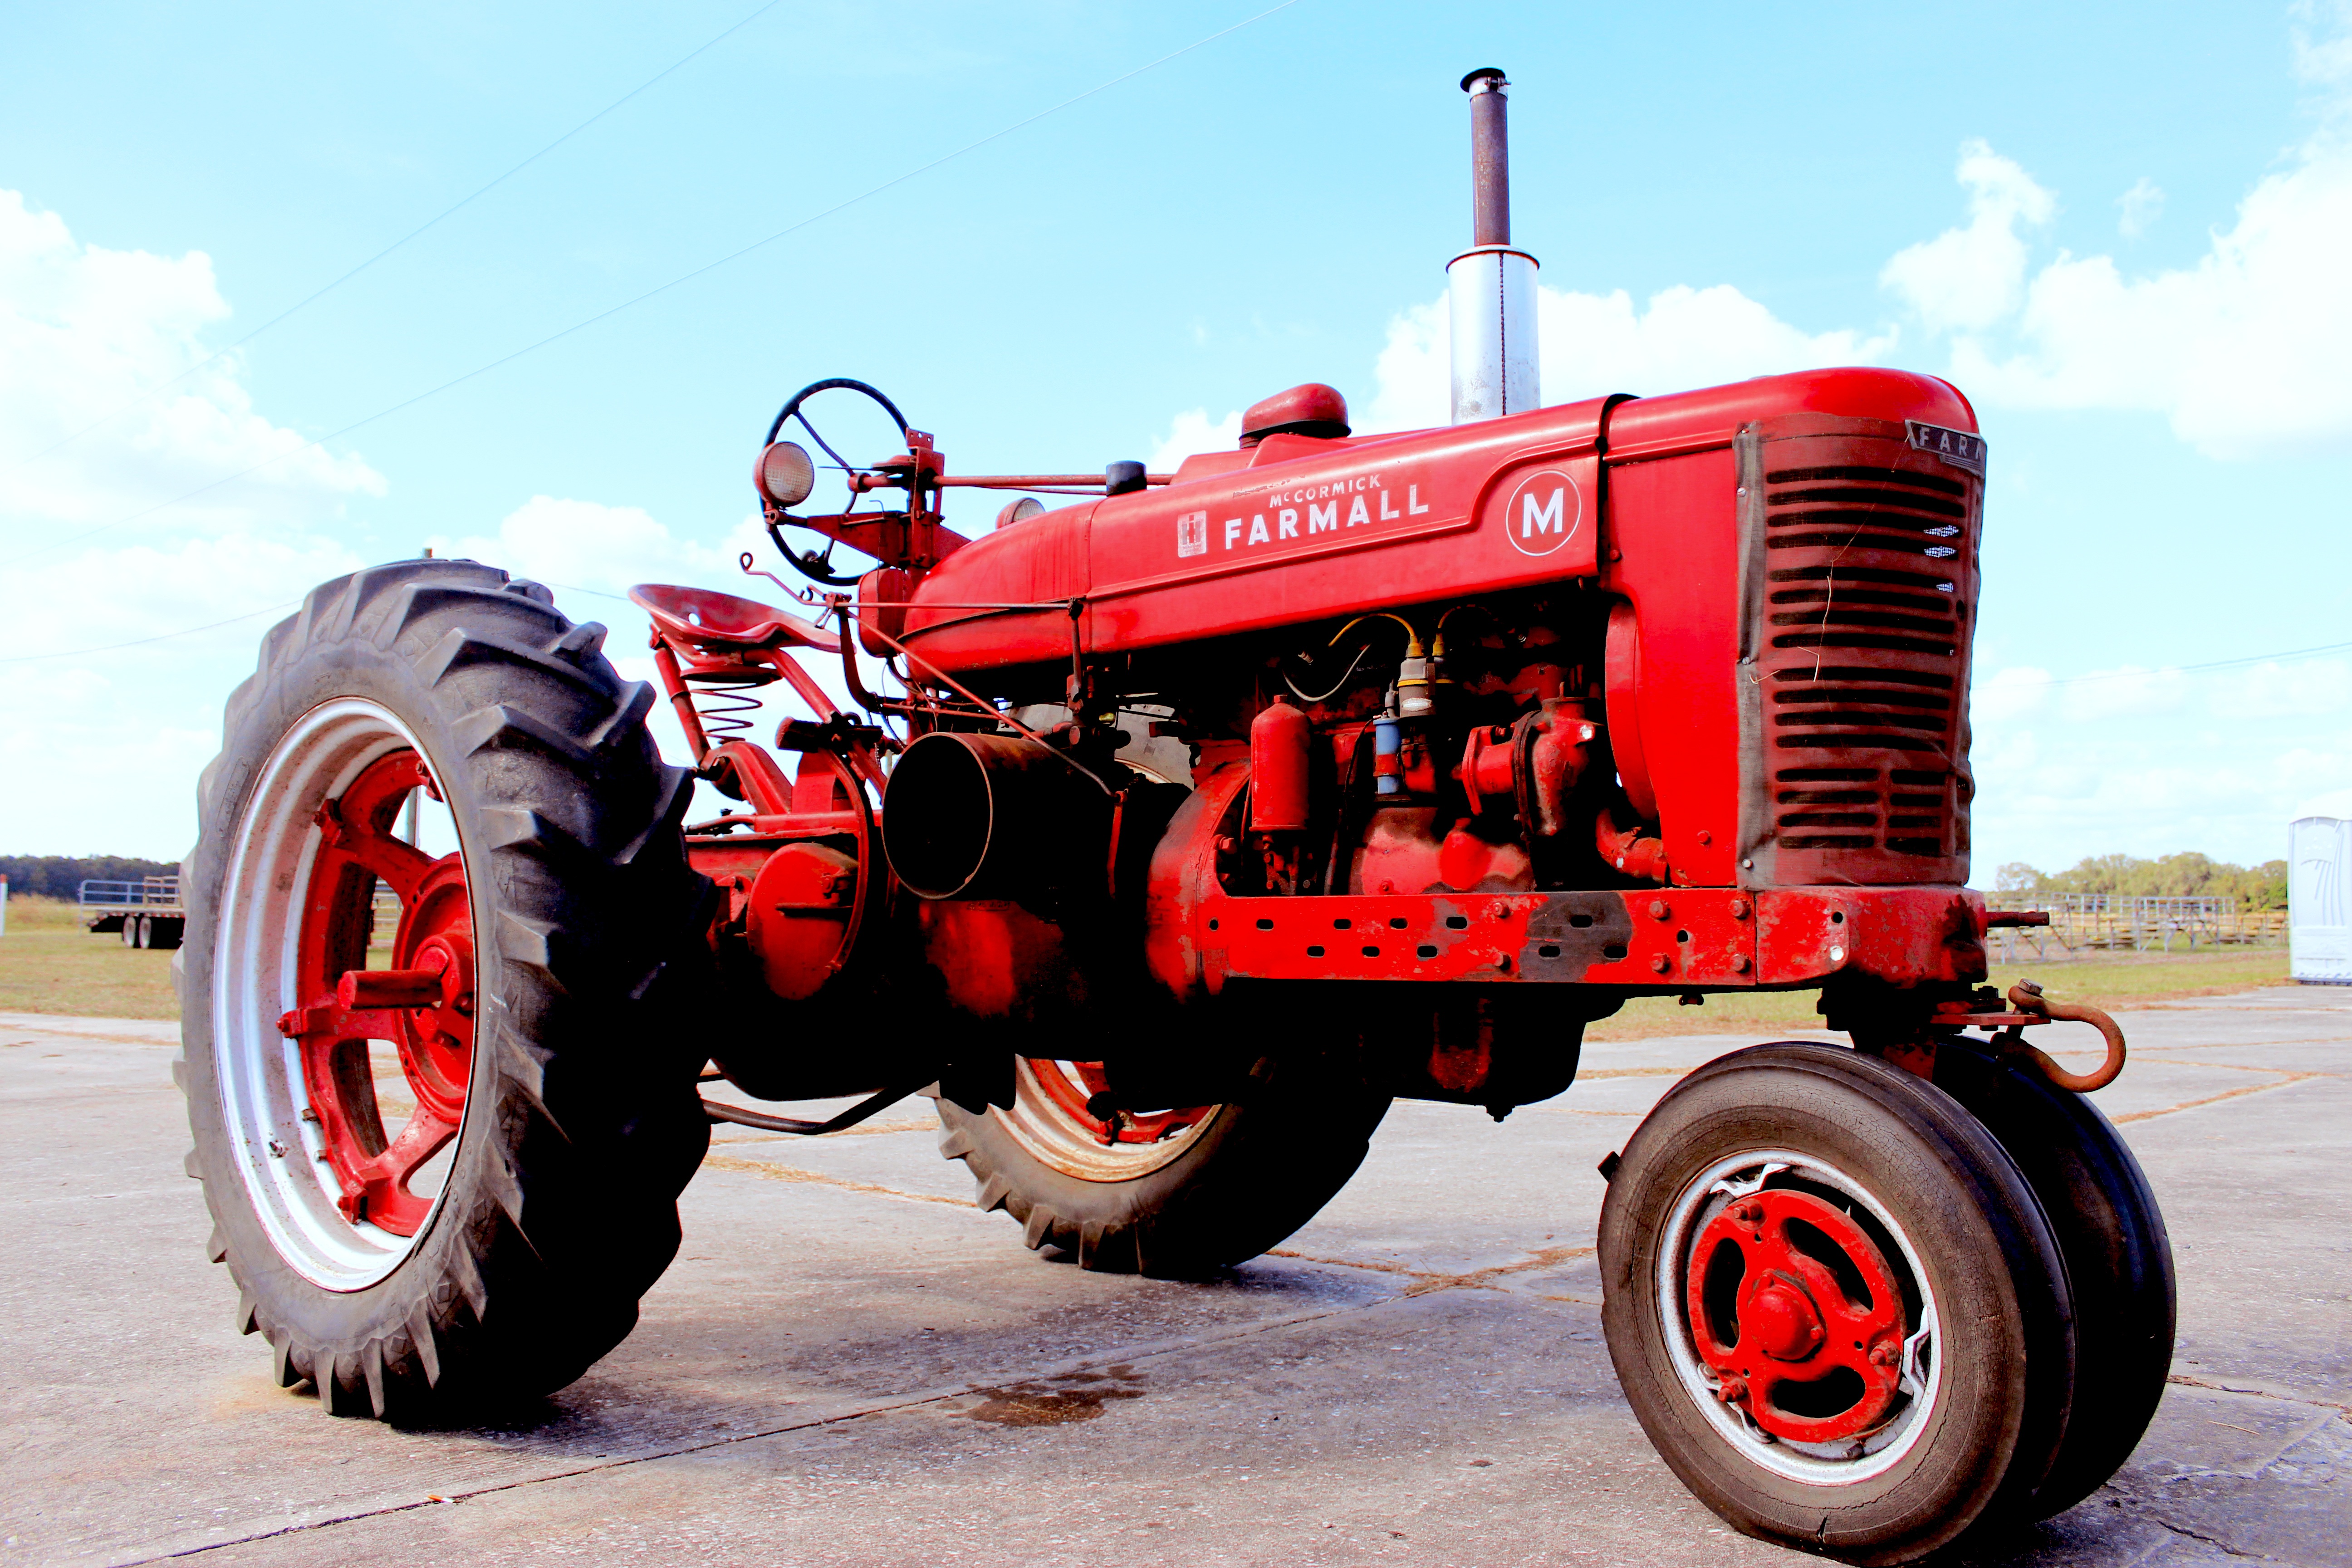
tractor, farm, vintage, antique, wheel, old, rural, red, farming, vehicle, machinery, agriculture, rusty, classic, antique car, agricultural machinery, monster truck, land vehicle, auto racing, tractor pulling